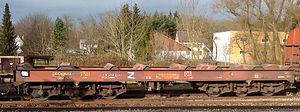
Les wagons de type UIC-S sont des wagons plats à bogies spéciaux.